Richard III (1995 film)

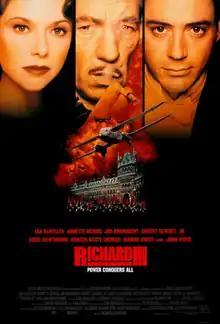
Theatrical poster

Richard III is a 1995 period drama film, based on William Shakespeare's play of the same name, directed by Richard Loncraine. The film adapts the play's story and characters to a setting based on 1930s Great Britain, with Richard depicted as a fascist plotting to usurp the throne.